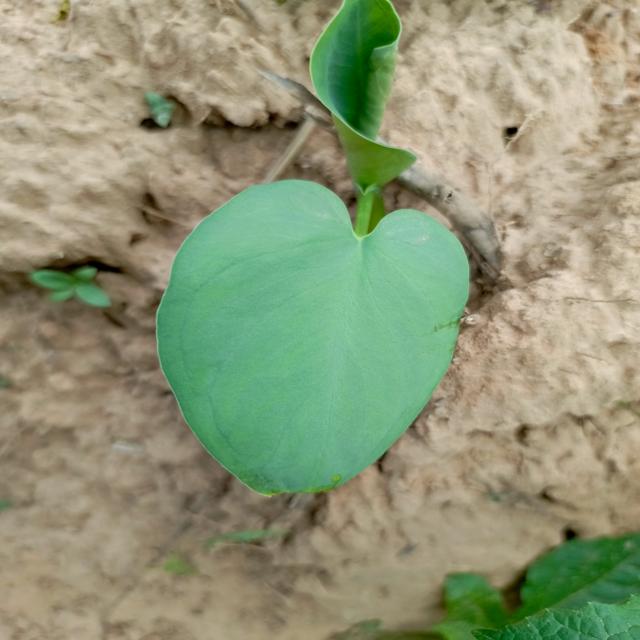
Label: Healthy